S&S – Sansei Technologies

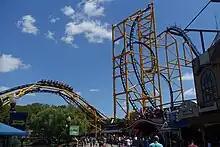
Steel Curtain at Kennywood, a looping hypercoaster that has been plagued with mechanical and structural issues

Outside of their pneumatic products, S&S continued to innovate with new designs. In 2008 the company introduced El Loco, a coaster design capable of packing an extreme layout into a compact footprint. Beginning with Steel Hawg at Indiana Beach, a new El Loco was built almost annually until 2014, with each ride seemingly modified to include a steeper drop than the one before it. At that time, S&S introduced the 4-D Free Spin, a smaller and vertically stacked version of previous 4th Dimension coasters. The first installation — at Six Flags Fiesta Texas — made its debut in 2015 and generated high demand for the model, with production capabilities fully booked several years in advance.